Walace (footballer, born 1989)

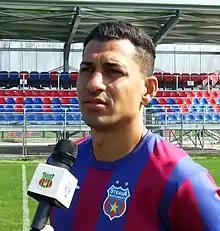
Walace with Steaua București in 2020

Walace Alves da Silva (born 20 October 1989), commonly known as Walace, or in some cases as Wallace, is a Brazilian footballer who plays as a central defender for CSA Steaua București.